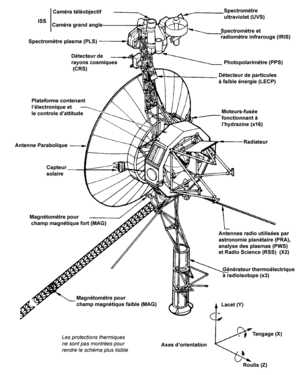
Le programme Voyager est un programme d'exploration robotique de l'agence spatiale américaine dont l'objectif est d'étudier les planètes extérieures du Système solaire. Il comprend deux sondes spatiales identiques Voyager 1 et Voyager 2 lancées en 1977 qui ont survolé les planètes Jupiter, Saturne, Uranus, Neptune ainsi que 48 de leurs satellites. Les données collectées par les 9 instruments portés par chaque sonde en font sans doute la mission d'exploration du Système solaire la plus fructueuse sur le plan scientifique de toute l'histoire spatiale. Les sondes Voyager sont les premières à effectuer un survol d'Uranus et Neptune et les secondes à étudier Jupiter et Saturne après les sondes Pioneer 10 et 11. Voyager 1 et 2 ont permis d'obtenir des informations détaillées sur l'atmosphère de Jupiter, Saturne et Uranus. Elles ont révélé de nombreux détails sur la structure des anneaux de Saturne, permis de découvrir les anneaux de Jupiter et ont fourni les premières images détaillées des anneaux d'Uranus et de Neptune. Les sondes ont découvert en tout 33 nouvelles lunes. Elles ont révélé l'activité volcanique de Io et la structure étrange de la surface de la lune galiléenne Europe.